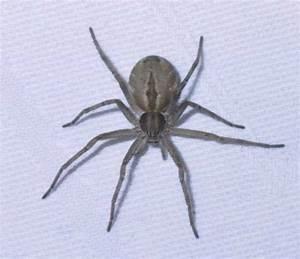
spider